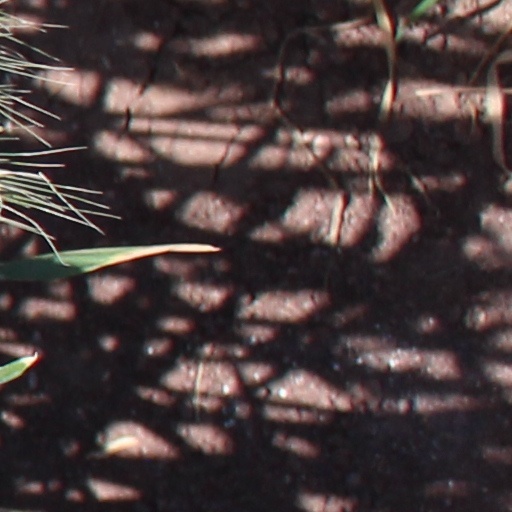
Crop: wheat